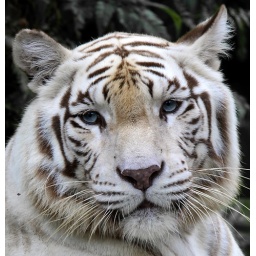
More of the white tiger can be seen in my photo stream.